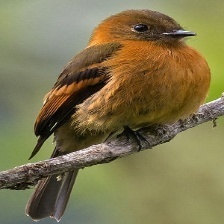
Species: CINNAMON FLYCATCHER
Scientific name: PYRRHOMYIAS CINNAMOMEUS